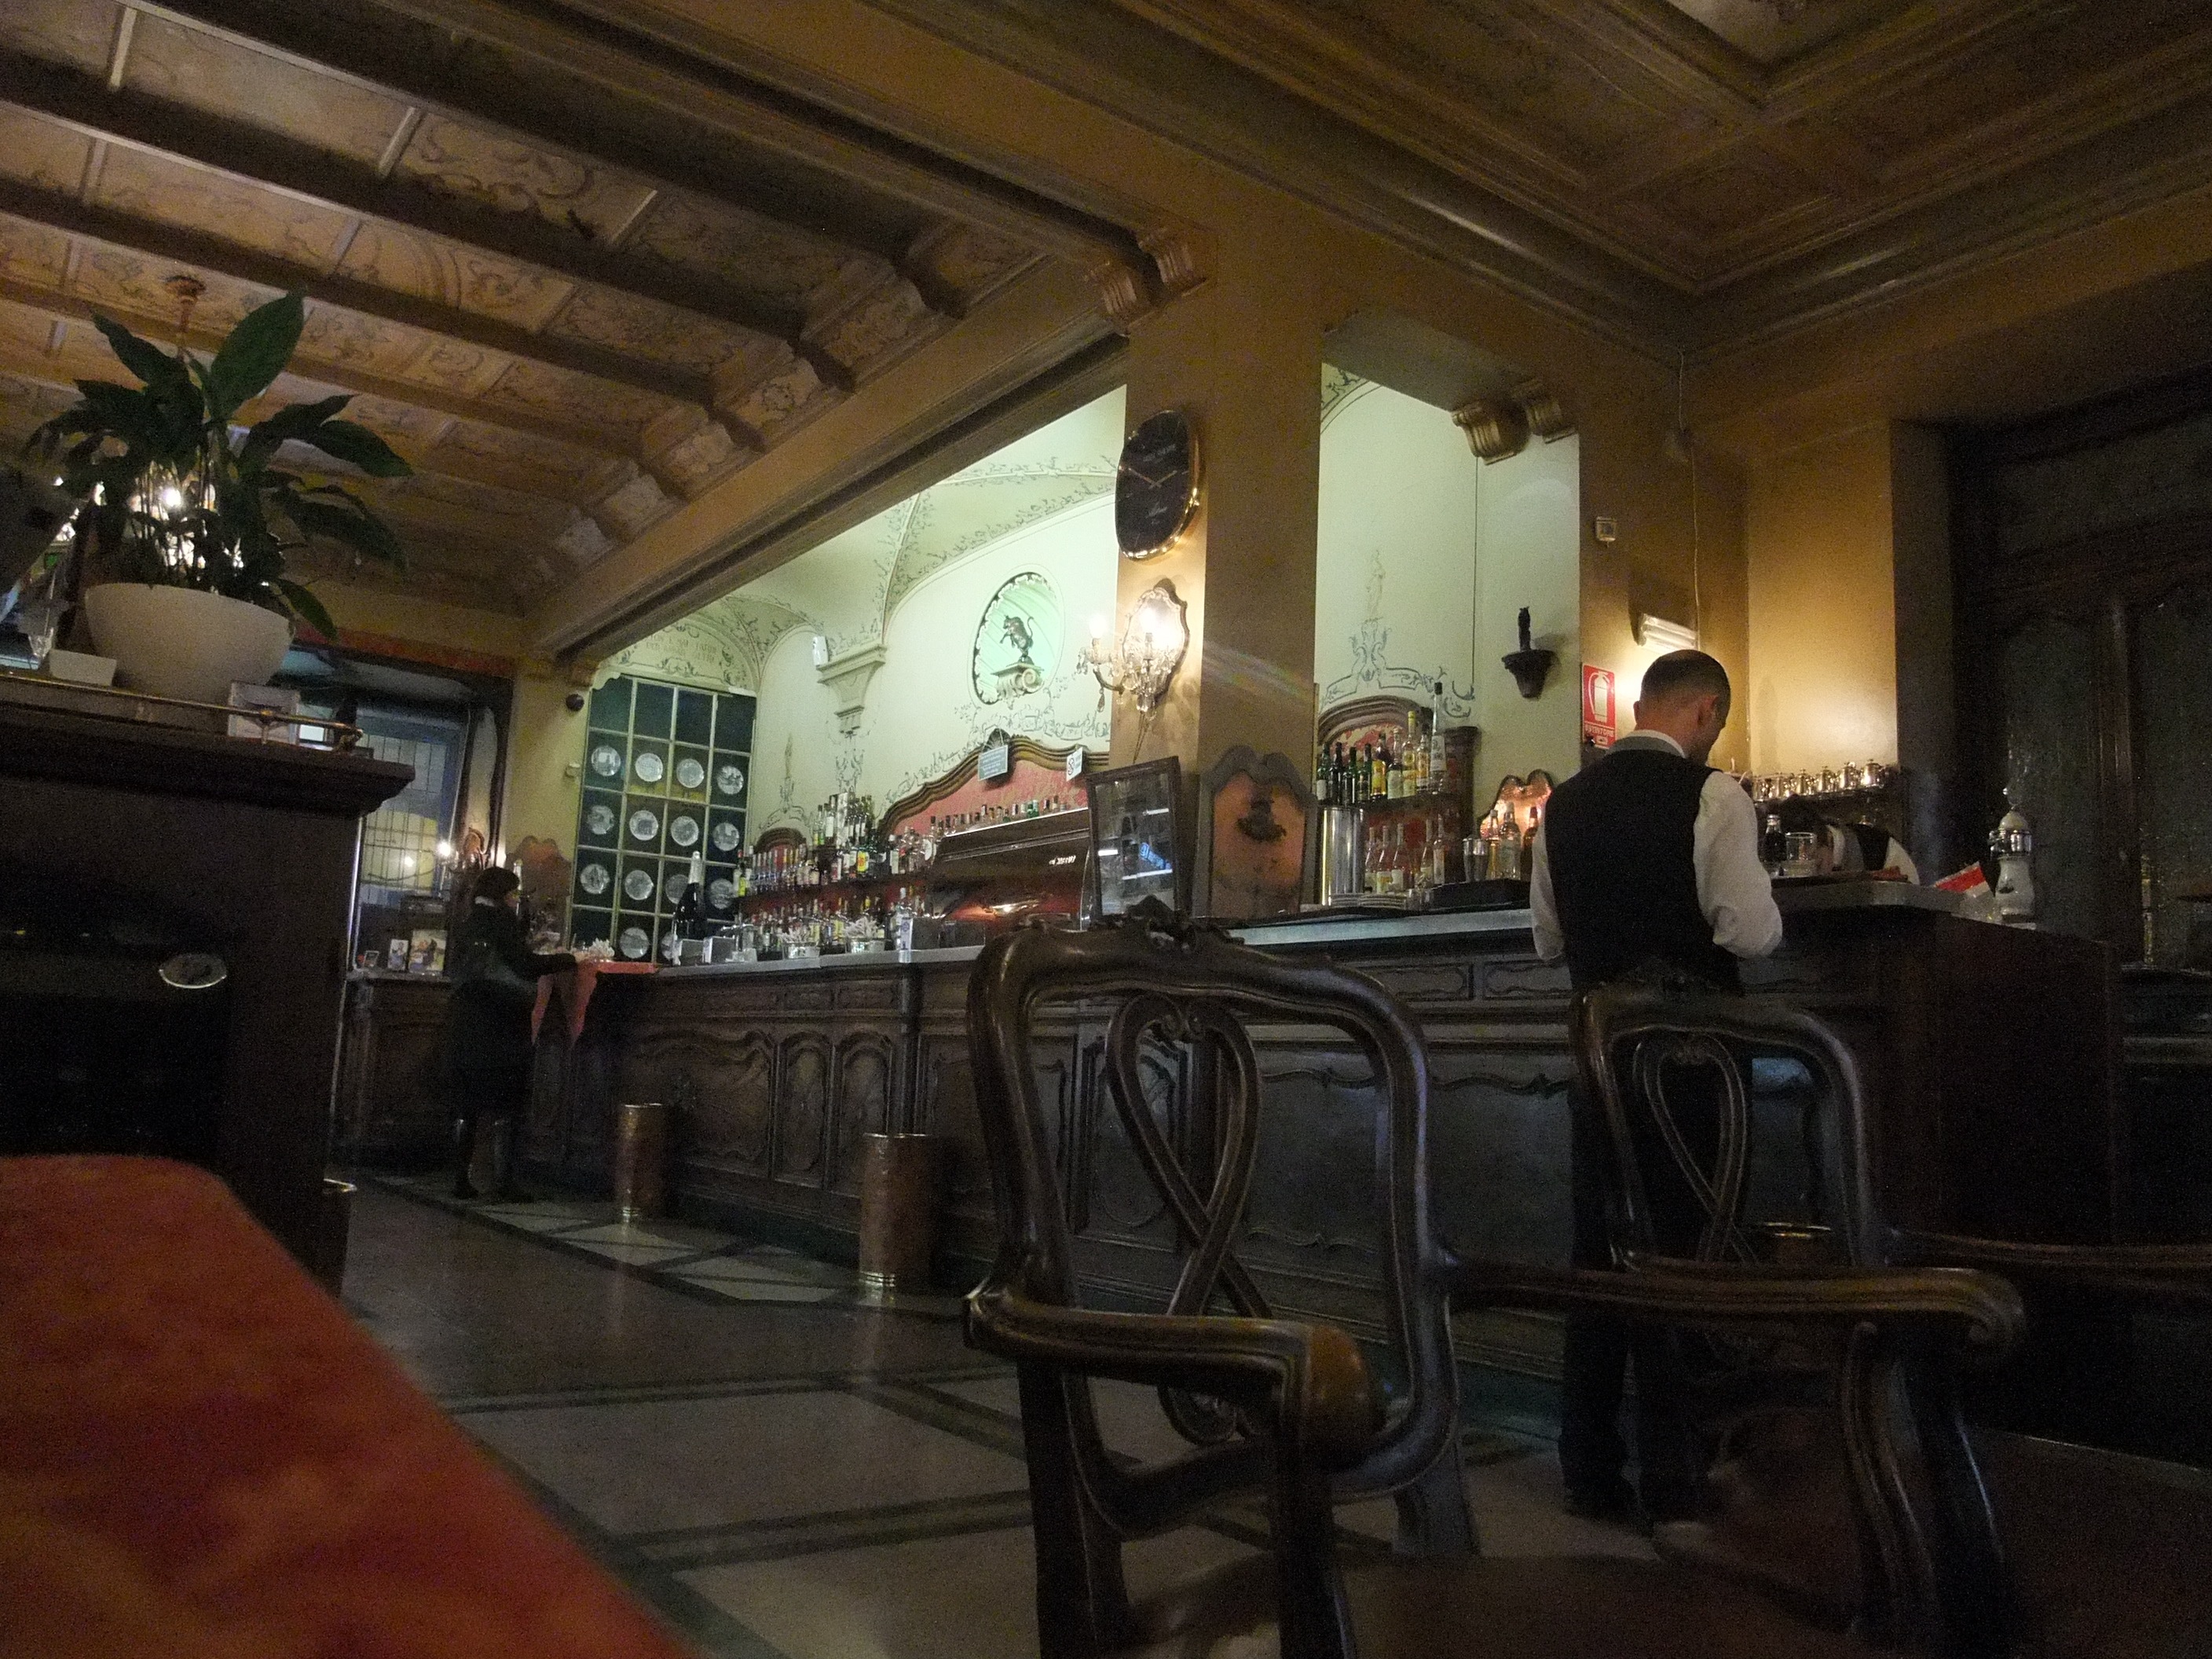
restaurant, counter, italy, interior design, indoors, lobby, tradition, piedmont, tavern, turin, caff torino